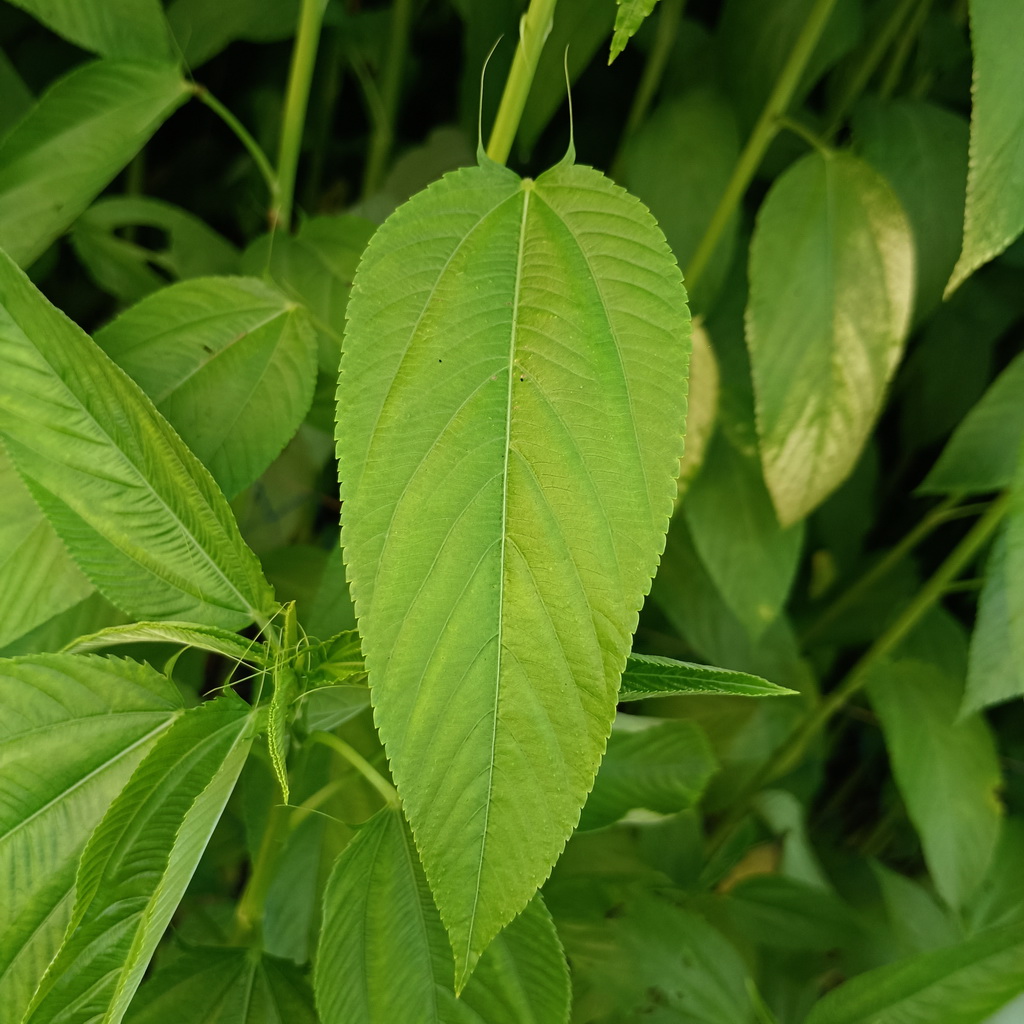
Label: Fresh